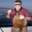
Label: flatfish